NASU Institute of Cryobiology and Cryomedicine Issues

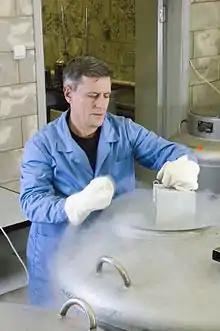
Low temperature bank, Institute for Problems of Cryobiology and Cryomedicine of the National Academy of Sciences of Ukraine

The Institute for Problems of Cryobiology and Cryomedicine in Kharkiv is one of the institutes of the National Academy of Science of Ukraine, and is the largest institute devoted to cryobiology research in the world.